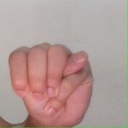
अक्षर: म